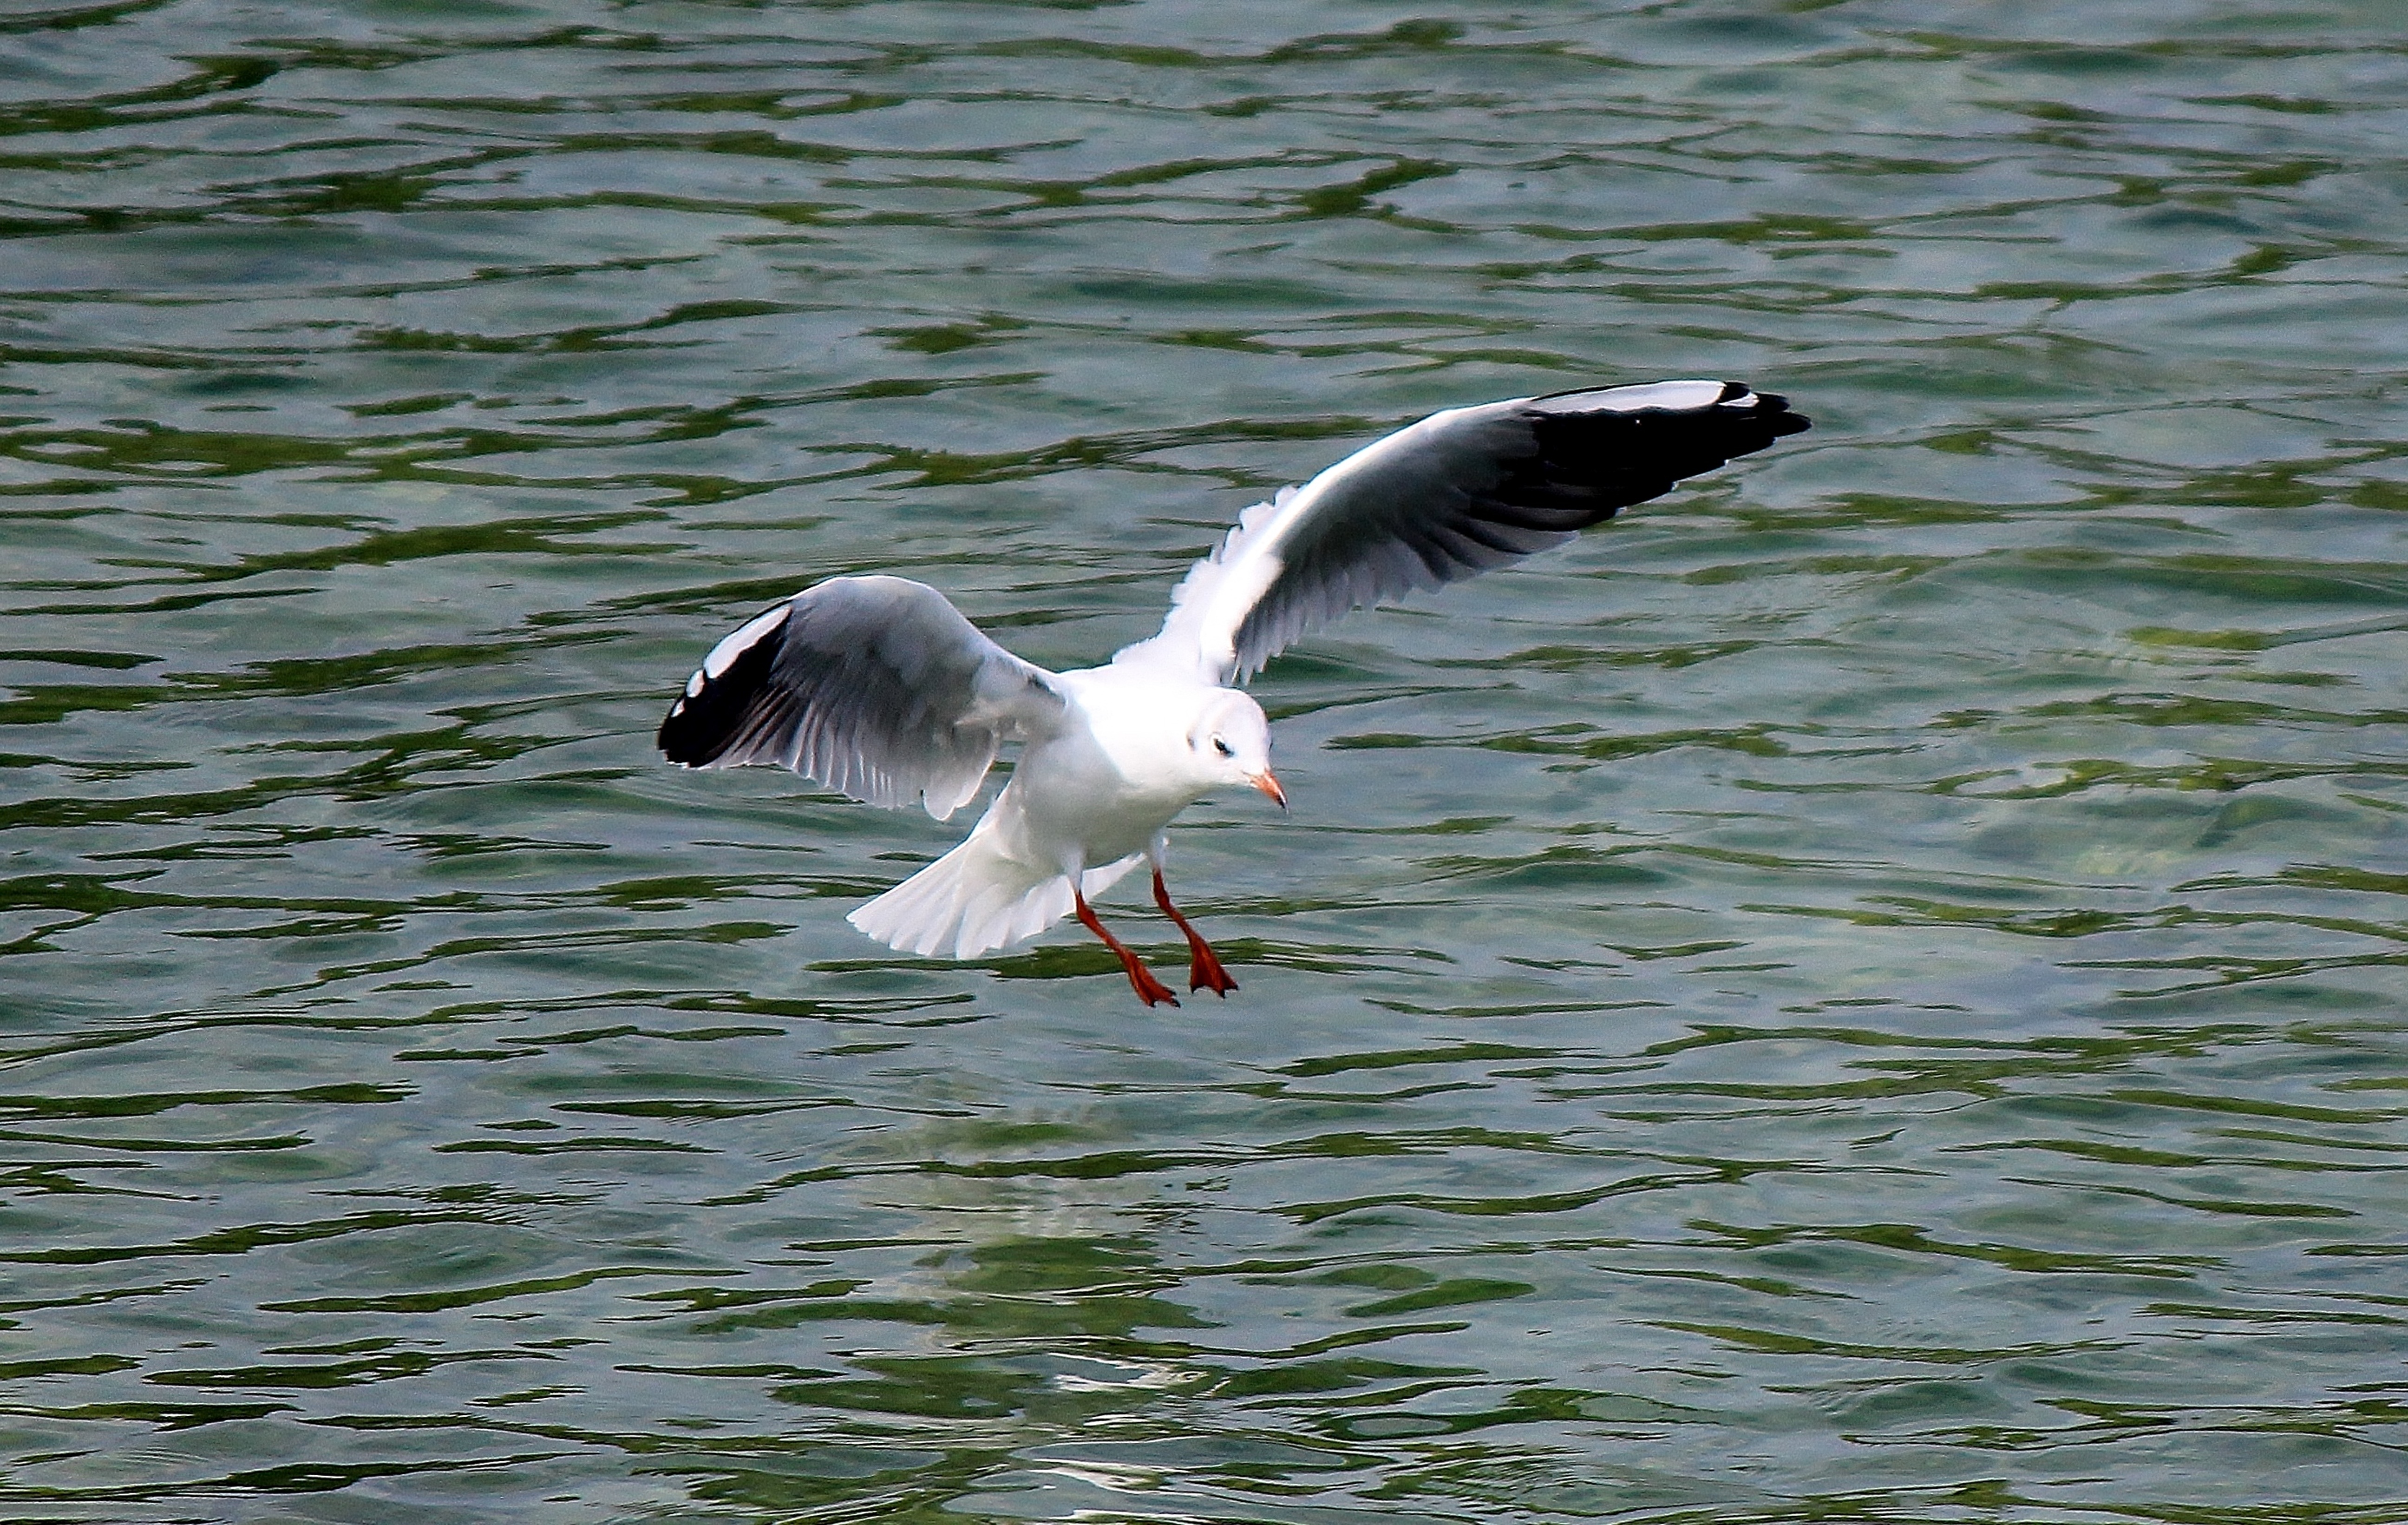
sea, bird, wing, lake, seabird, fly, wildlife, gull, beak, flight, fauna, vertebrate, landing, albatross, mirroring, charadriiformes, seaduck